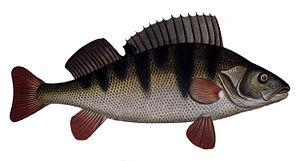
La faune finlandaise est affectée par les conditions environnementales dominantes. Sur le plan phytogéographique, la Finlande est située entre l'Arctique, l'Europe centrale et le nord de l'Europe de la région circumboréale du royaume boréal. Le territoire de la Finlande peut être subdivisé en trois écorégions : la taïga scandinave et russe, les forêts mixtes sarmatiques et les forêts et prairies de bouleaux montagnards scandinaves. La taïga couvre la plus grande partie de la Finlande, depuis les régions septentrionales des provinces du sud jusqu'au nord de la Laponie. Sur la côte sud-ouest, au sud de la ligne Helsinki-Rauma, les forêts sont caractérisées par des forêts mixtes, plus typiques de la région baltique. Dans l'extrême nord de la Finlande, près de la limite des arbres et de l'océan Arctique, les forêts de bouleaux montagnards sont nombreuses. On estime qu'il y a au moins 45 000 espèces animales, végétales et fongiques en Finlande. Le nombre d'espèces connues est d'environ 27 000 animaux, 4 500 plantes et 7 500 espèces fongiques.
La perche commune, perche franche ou encore perche française en France est une espèce de poissons d'eau douce de la famille des percidés.